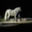
Label: horse